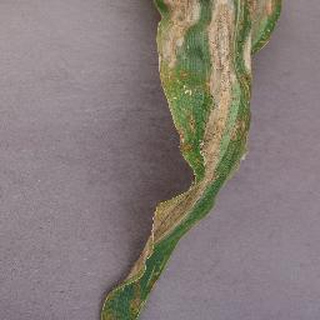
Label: corn_northern_leaf_blight